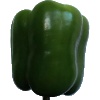
Label: Pepper Green 1